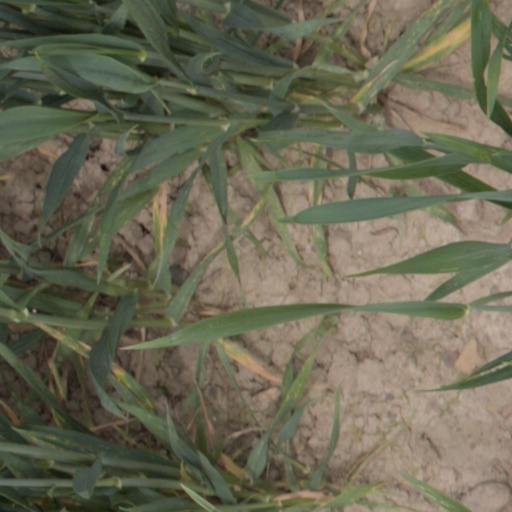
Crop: wheat